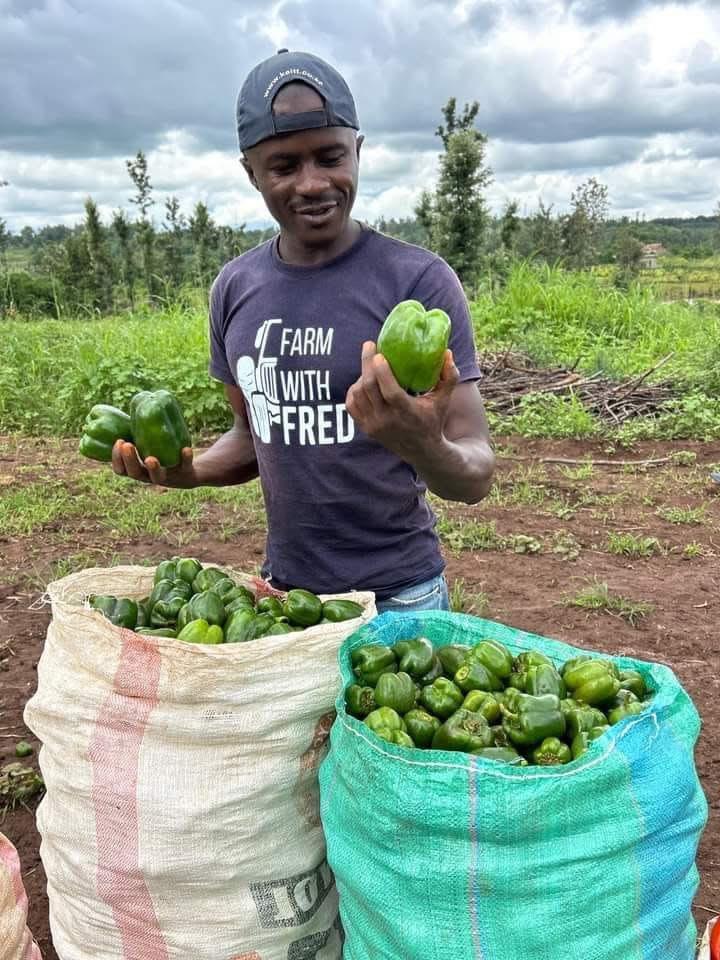
Mkulima na mfanya biashara wa zao la pilipili hoho anakagua kwa umakini na bashasha mazao aliyokwisha kuyavuna kutoka shambani, amezipakia kwenye magunia ya rangi ya kijani pamoja na nyeupe, watumiaji wa kiungo hiki muhimu katika mapishi ni wengi, hivyo uhakika soko lake pia ni kubwa.